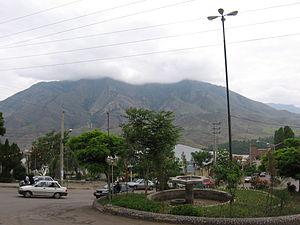
Kaleybar, également orthographiée Kalībar, Kalipar, Keleibar ou Keleivar, est la capitale de la préfecture de Kaleybar, dans la province d'Azerbaïdjan de l'Est, au nord de l'Iran. Elle se situe à plus de 1 240 mètres d'altitude dans la région montagneuse et verte d'Arasbaran.